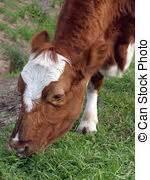
cow